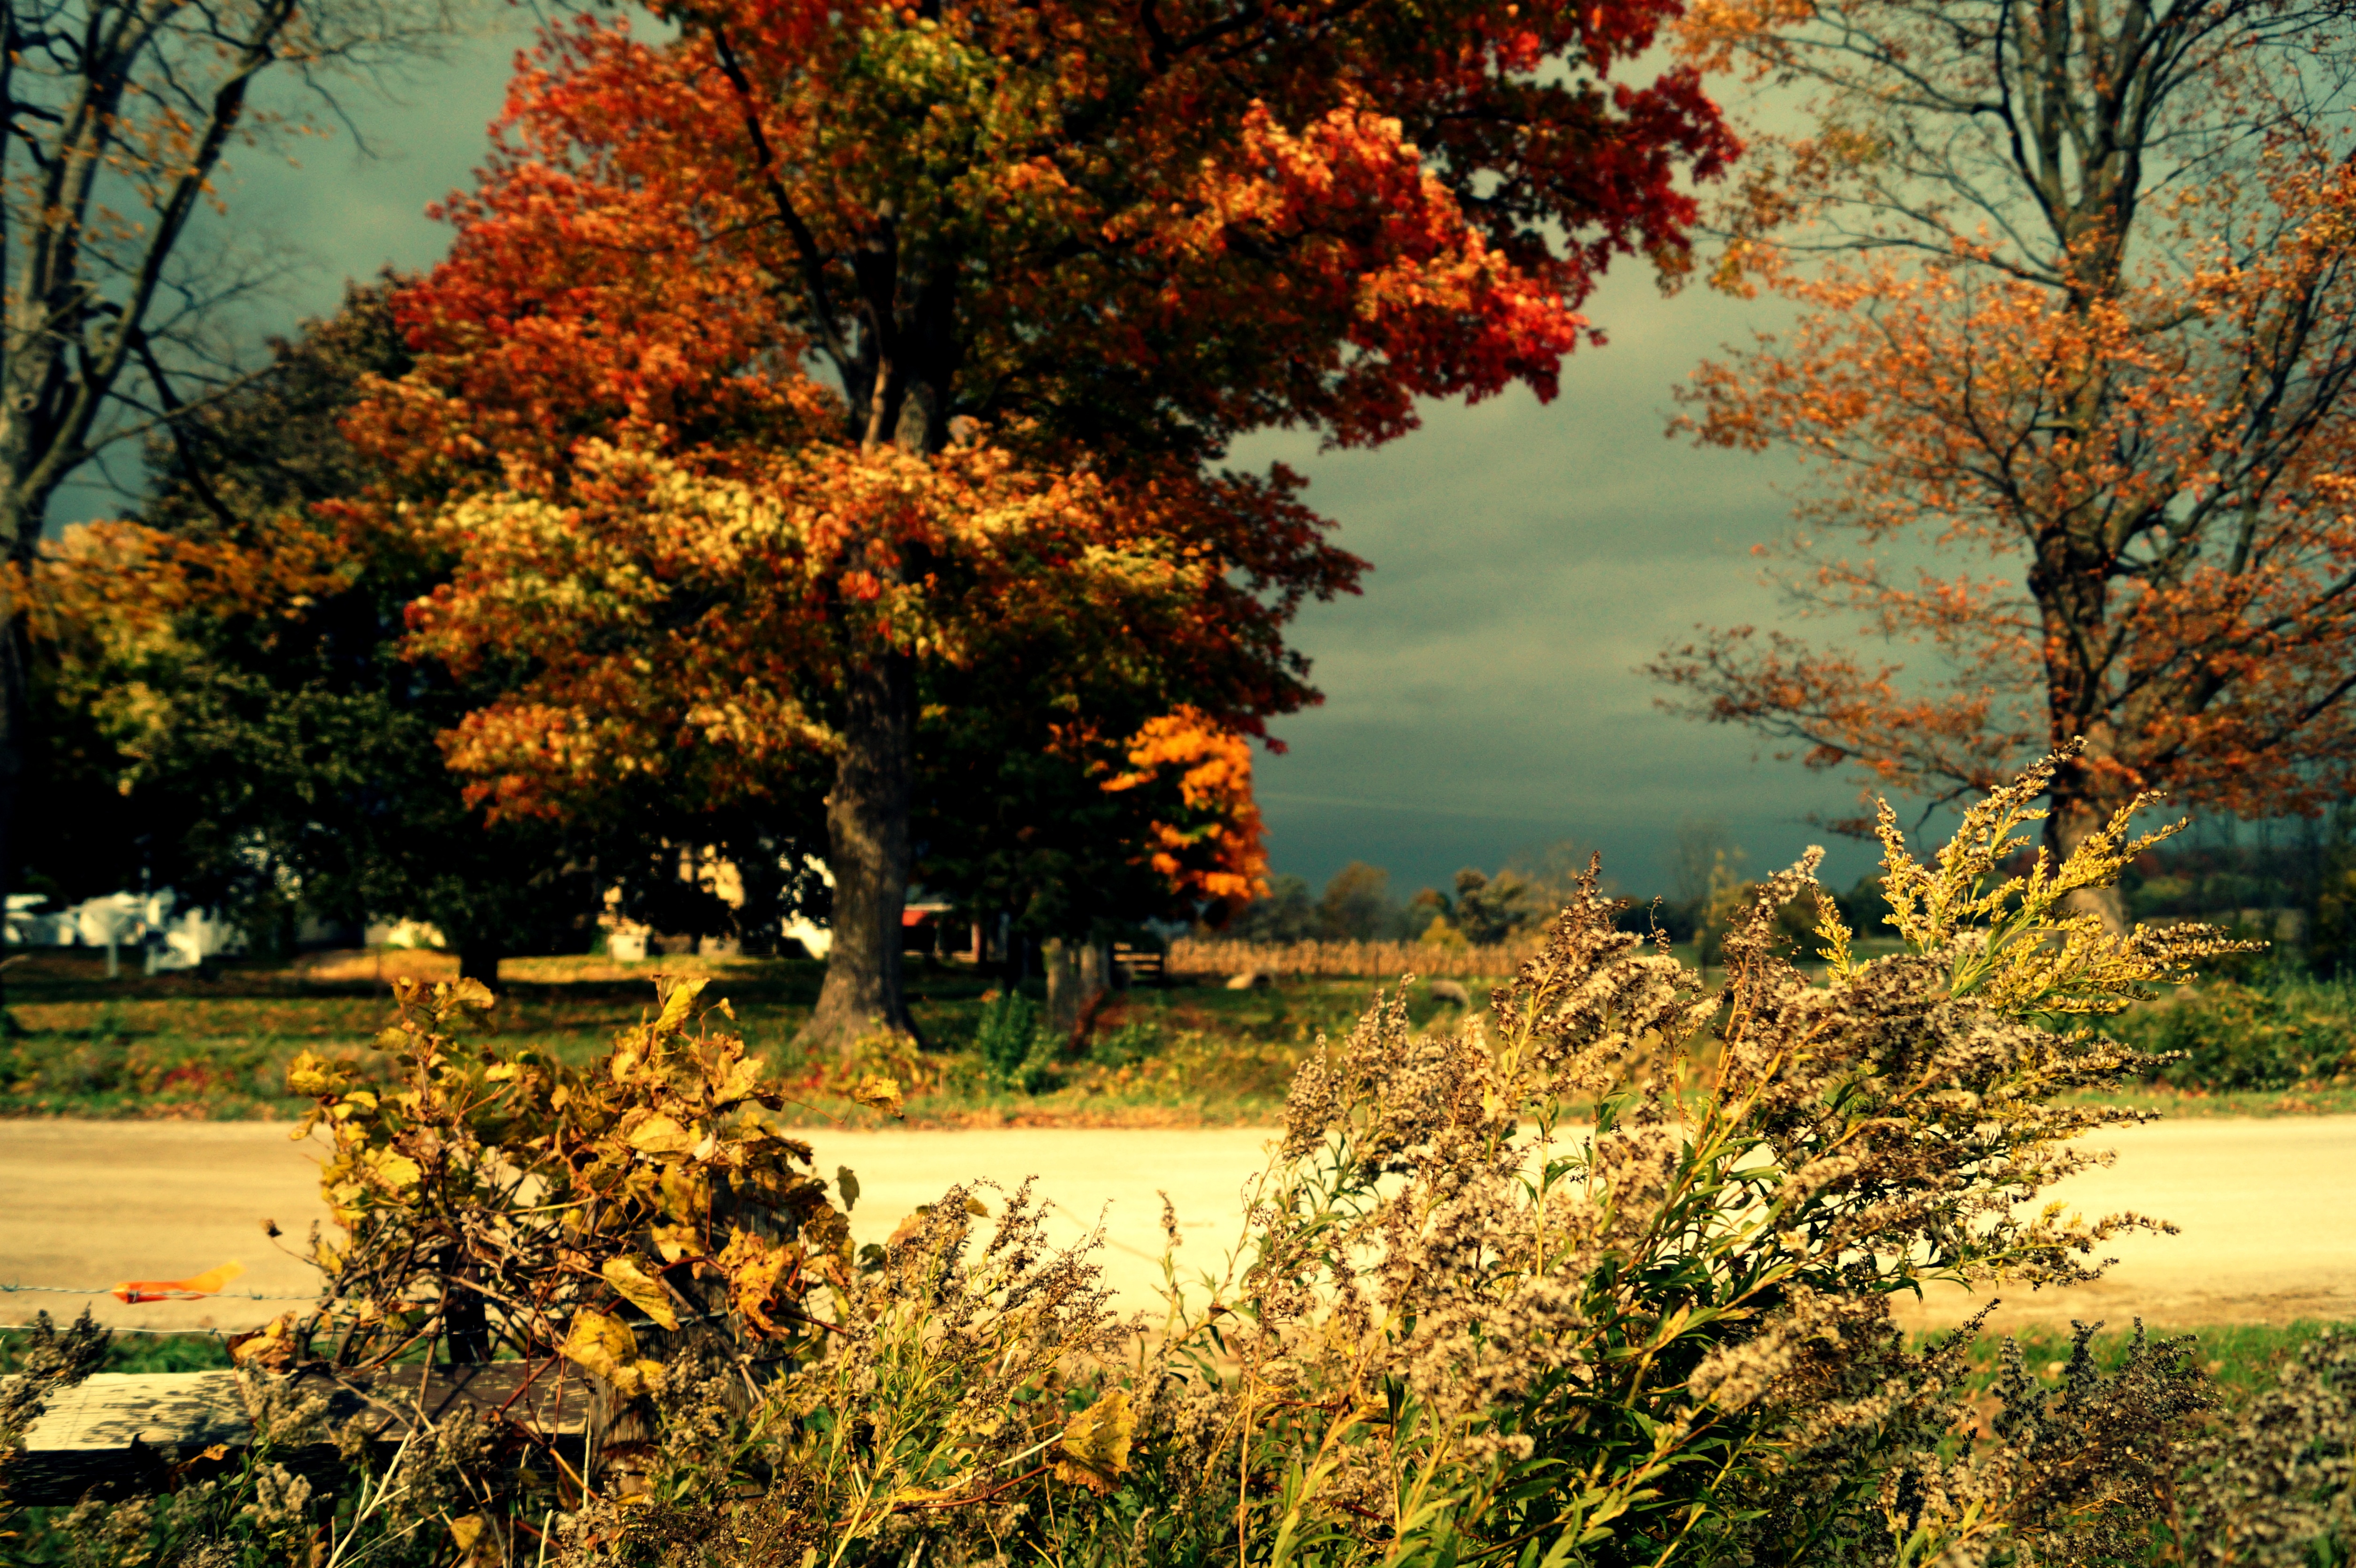
landscape, tree, nature, plant, sunlight, morning, leaf, flower, autumn, season, woodland, rural area, woody plant